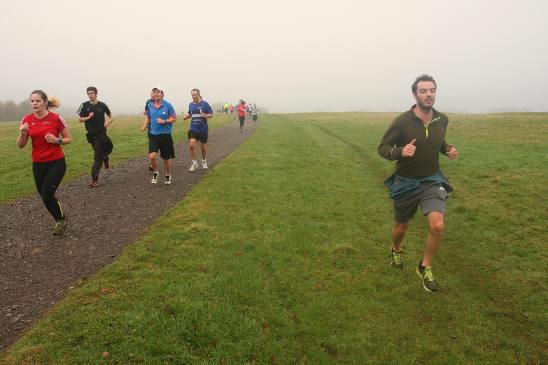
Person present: Yes